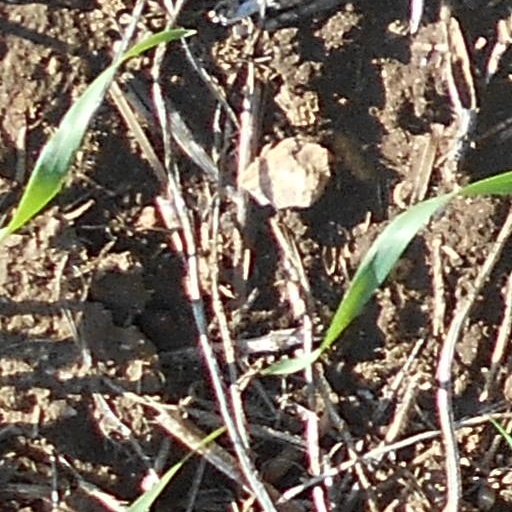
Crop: wheat